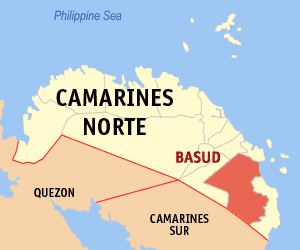
Basud est une municipalité de la province de Camarines Norte, aux Philippines.